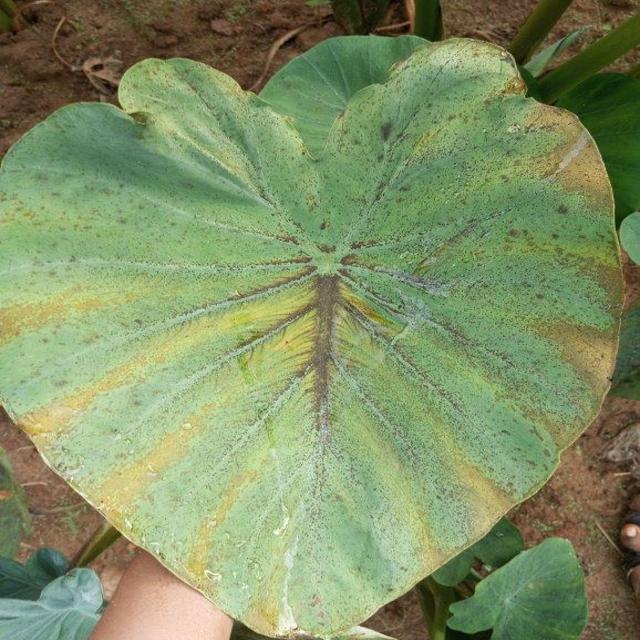
Label: Mid_Blight